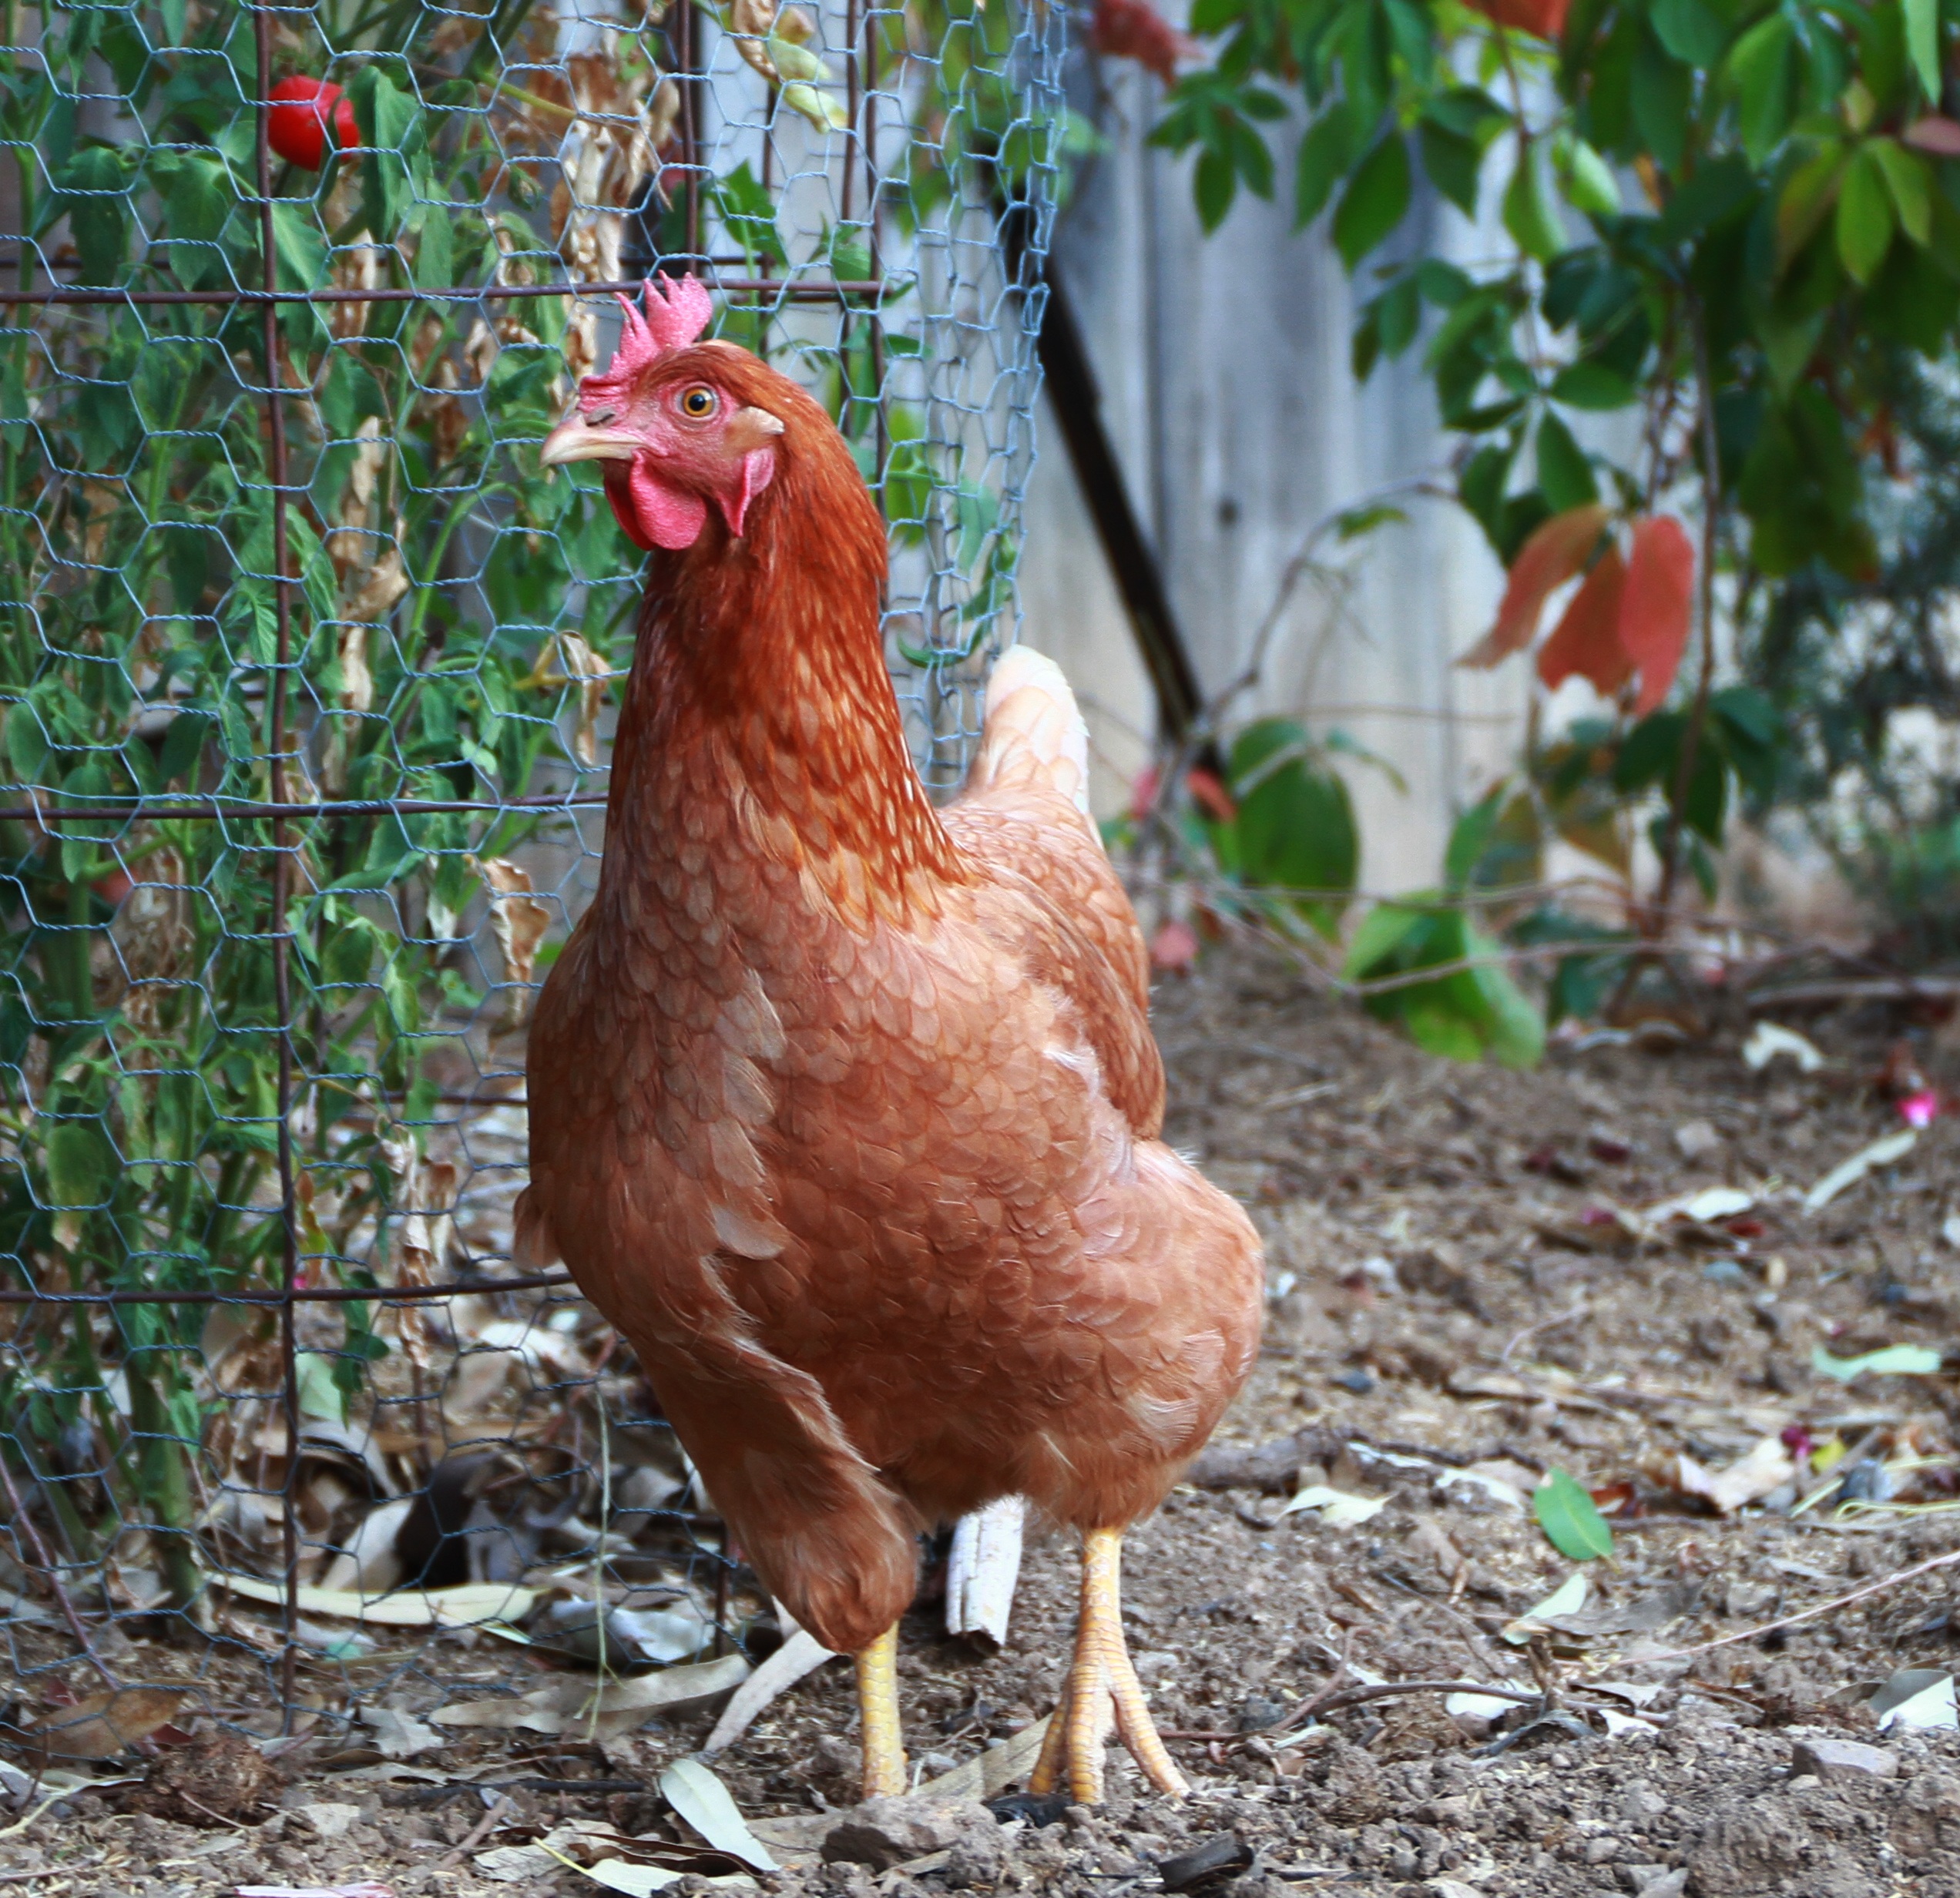
nature, bird, farm, animal, pet, food, farming, beak, livestock, brown, agriculture, chicken, fowl, fauna, rooster, poultry, hen, galliformes, vertebrate, domestic, phasianidae, farm animals, bird silhouette